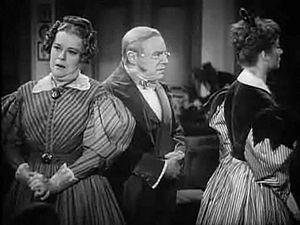
Orgueil et Préjugés est un film américain réalisé par Robert Z. Leonard, sorti en juillet 1940 aux États-Unis.